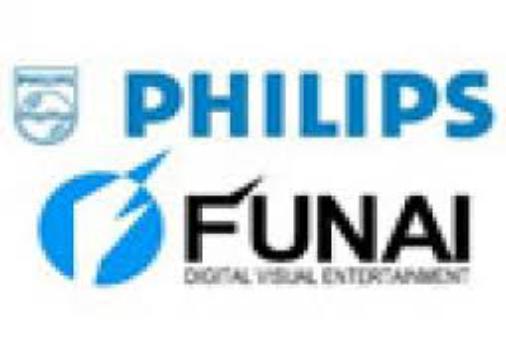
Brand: Funai
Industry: Electronic